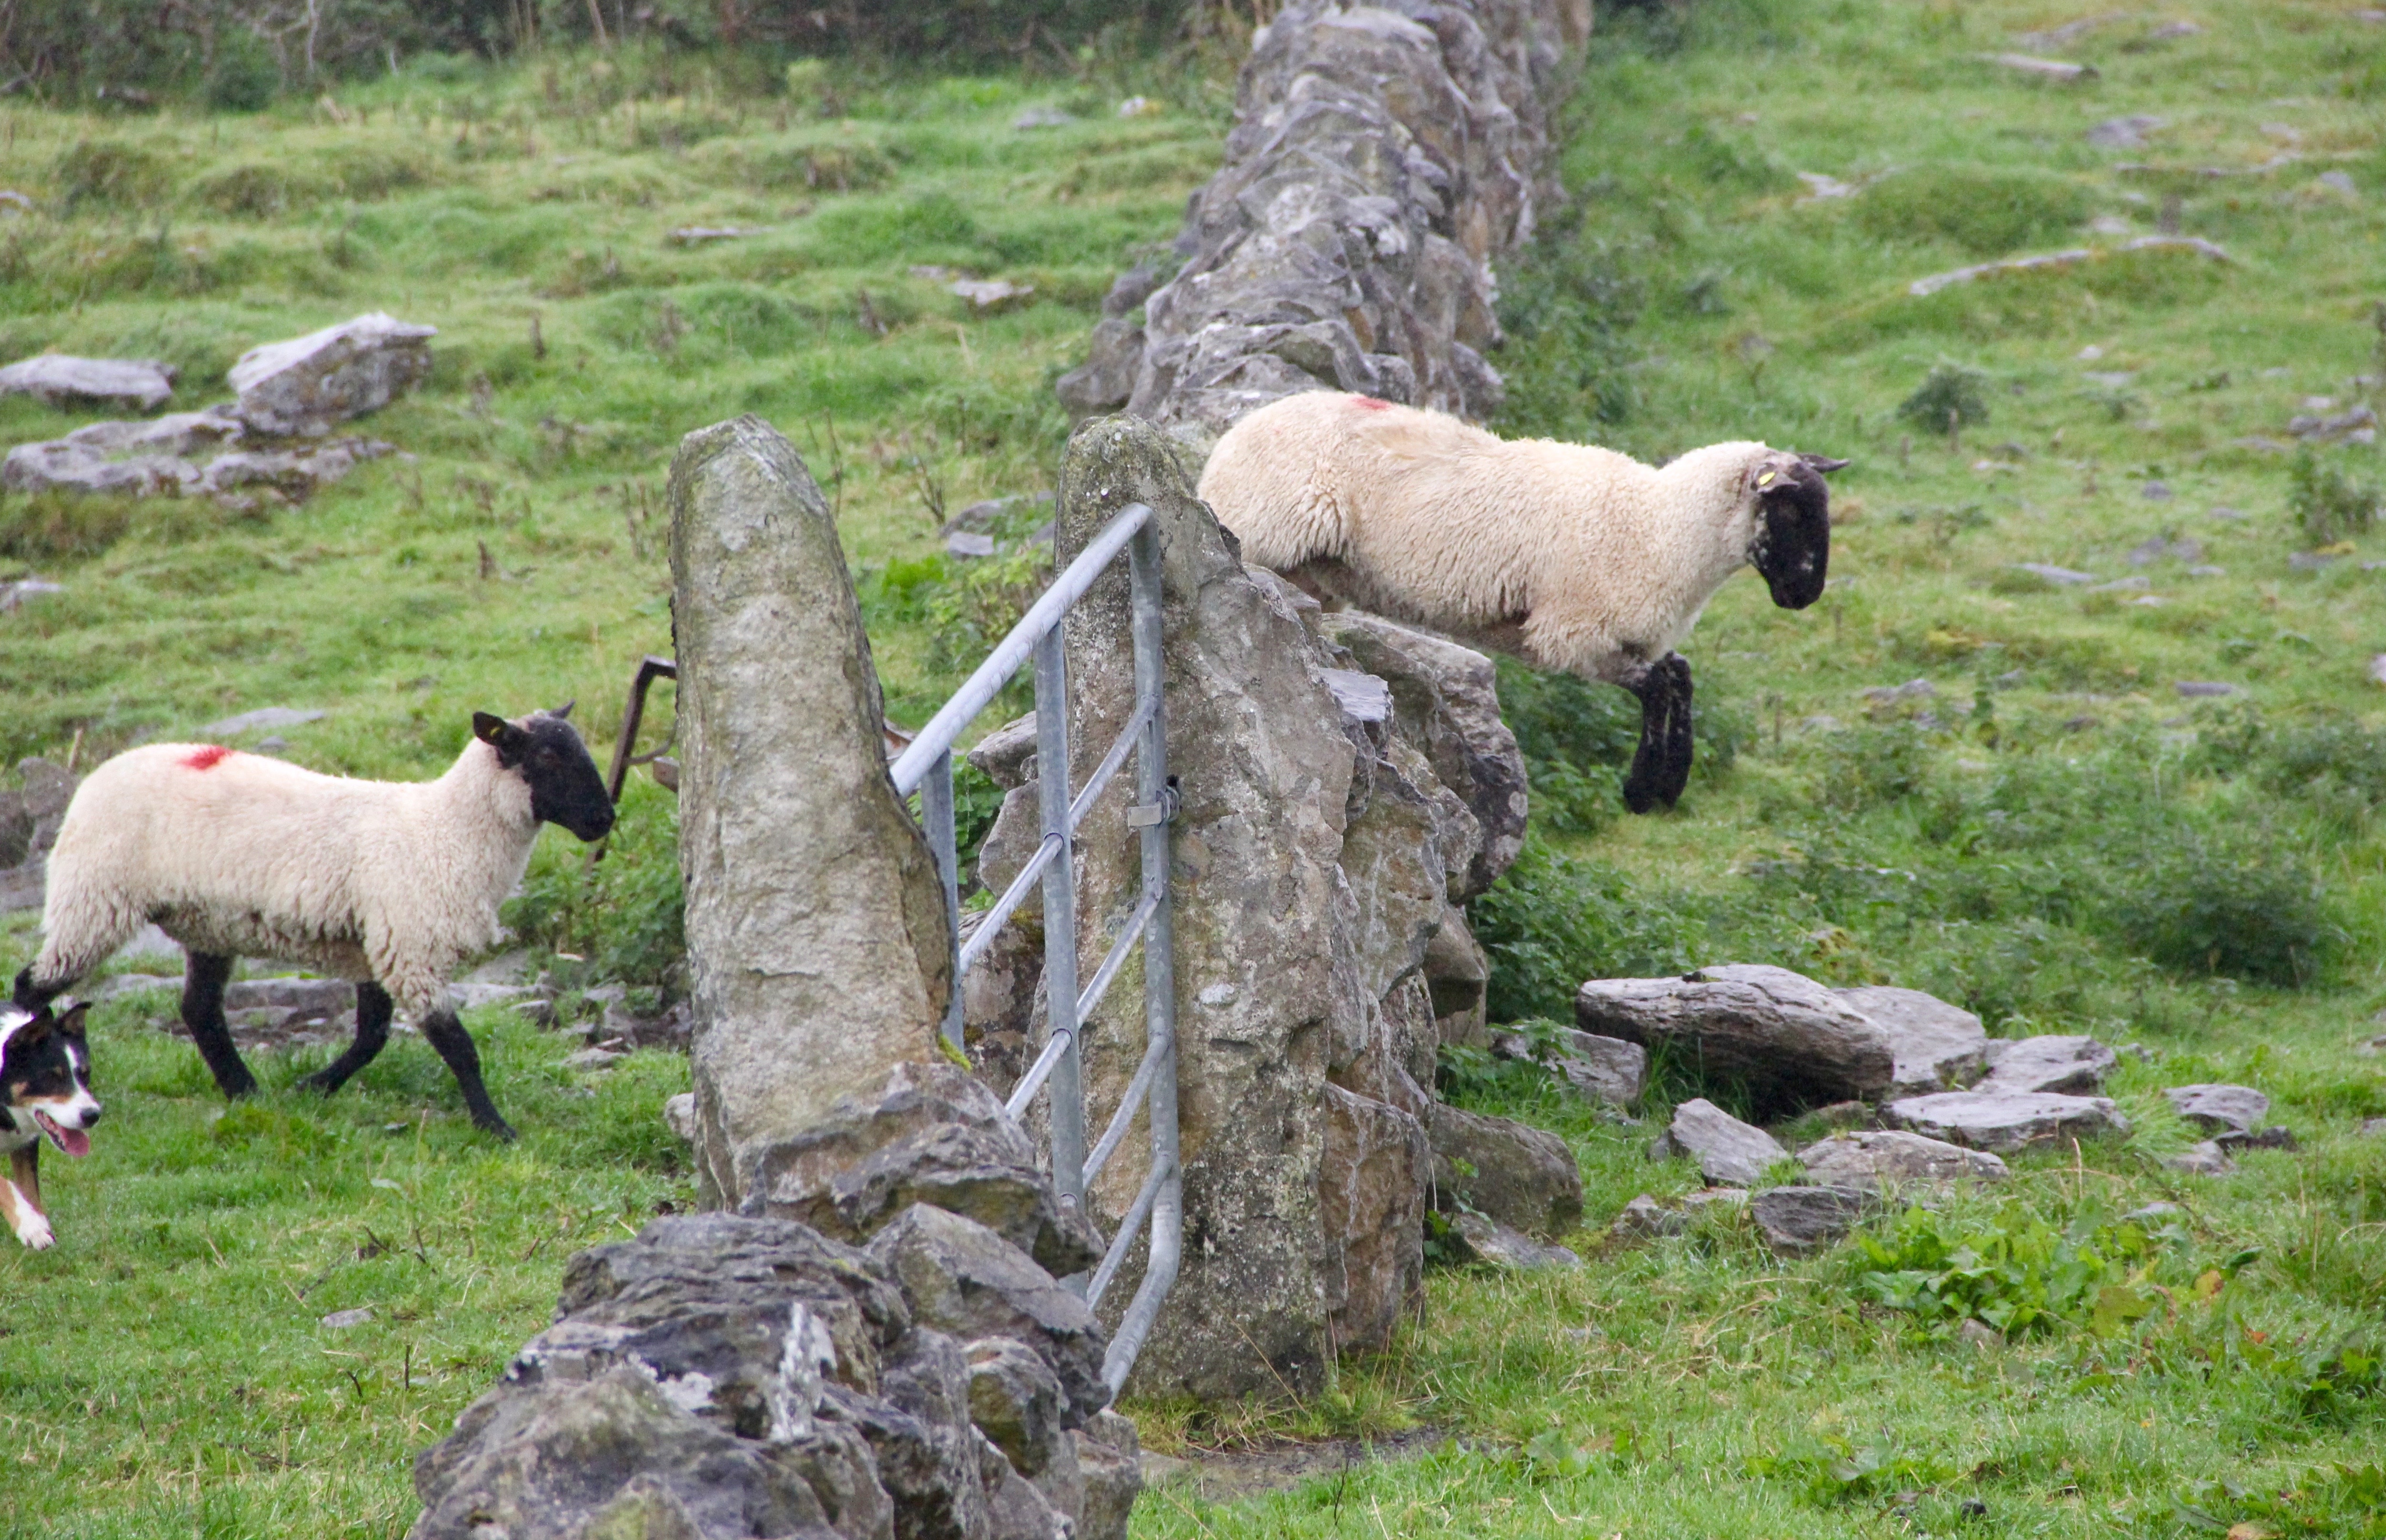
fence, farm, animal, jump, jumping, wildlife, herd, pasture, grazing, sheep, mammal, fauna, lamb, mountain goat, vertebrate, sheeps, counting